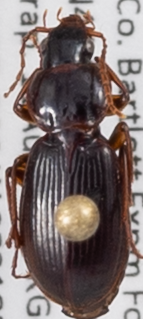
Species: Synuchus impunctatus
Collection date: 2021-08-11
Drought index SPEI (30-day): -0.064
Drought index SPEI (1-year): -1.01
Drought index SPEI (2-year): -0.492